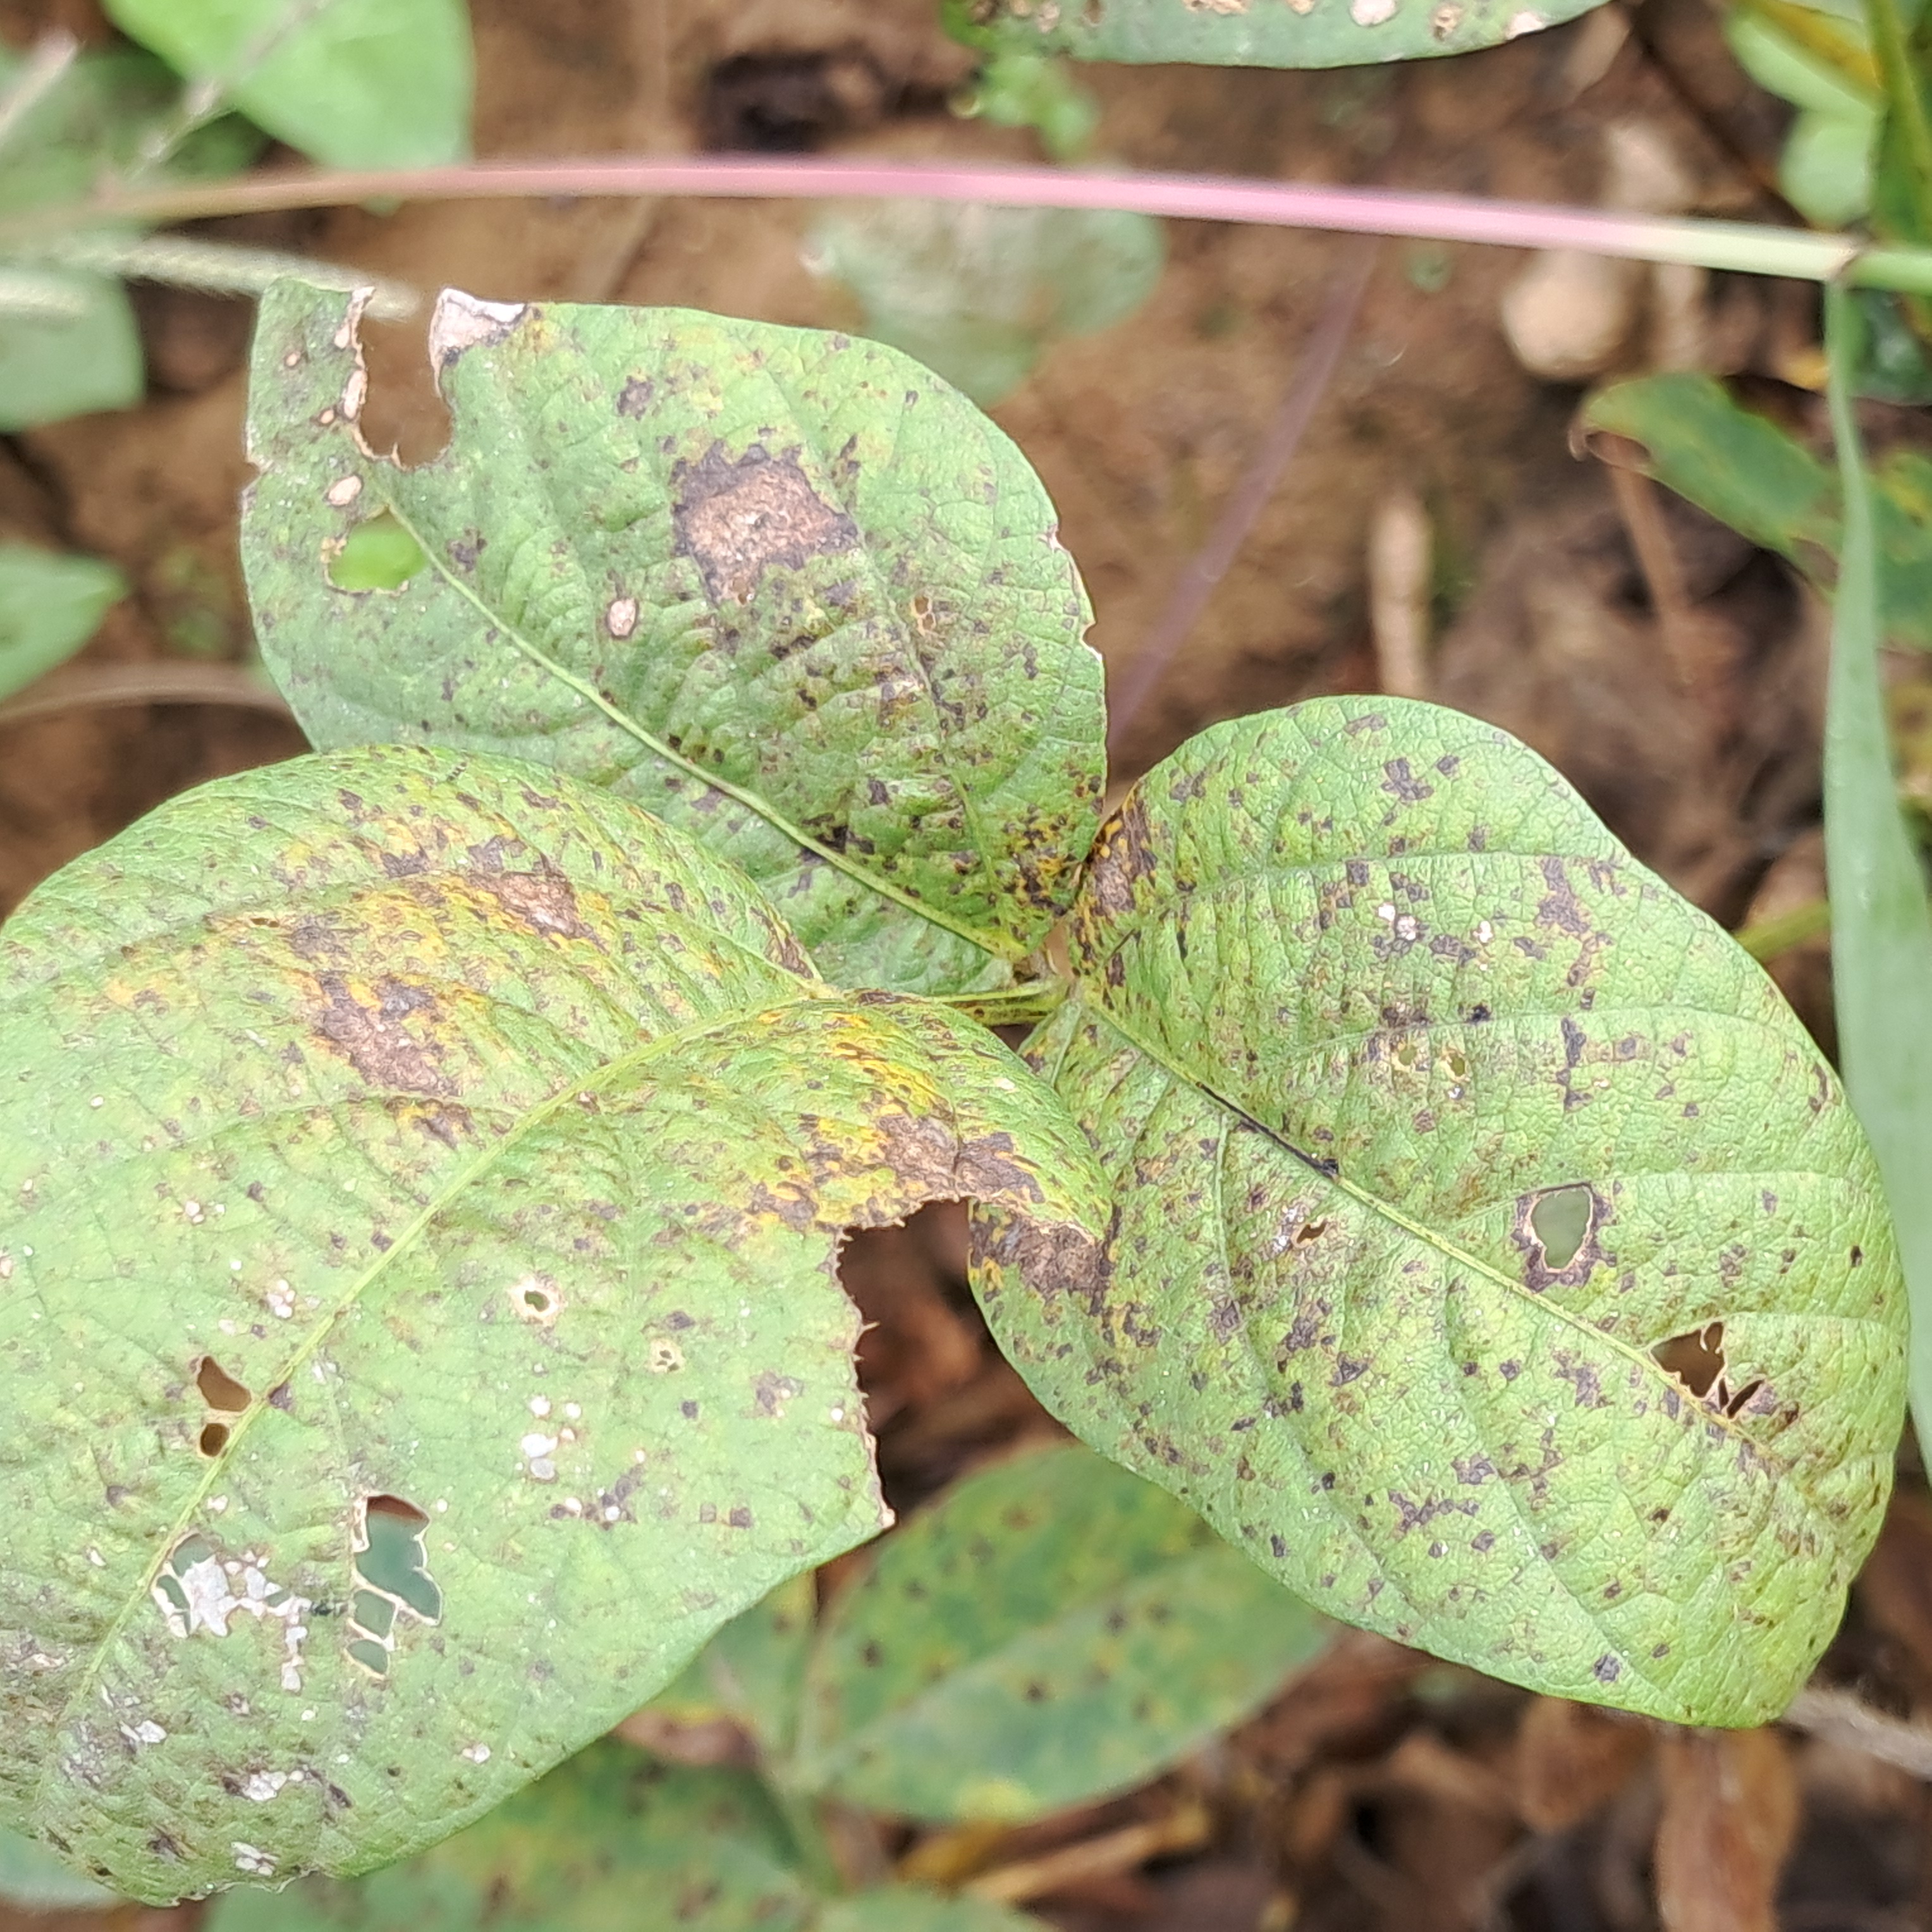
Label: Rust